Fitzroy River Barrage (Queensland)

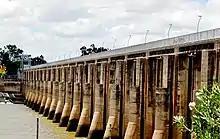
Fitzroy River Barrage, 2018

The Fitzroy River Barrage was the brainchild of Rockhampton mayor Rex Pilbeam who yearned to see the city have access to an abundant supply of water, following years of severe water restrictions.